Golden Age Collectables

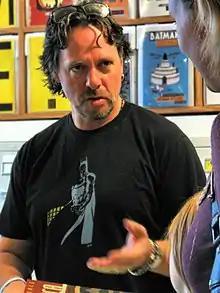
Comic book artist Tim Sale at the shop in 2008

"Curbed Seattle" has described Golden Age Collectables as "Seattle's longest-running comic book shop" and "a popular tourist-photo spot because of a convenient Pike Place Market location and a selfie-ready Batman statue outside". Thrillist has called the shop as "a hodgepodge of nerdy/kitschy knick knacks, comic books and bric-a-brac". The business has also been described as "the largest comic book and movie nostalgia store in the Northwest", as well as the oldest comic book shop in the United States.